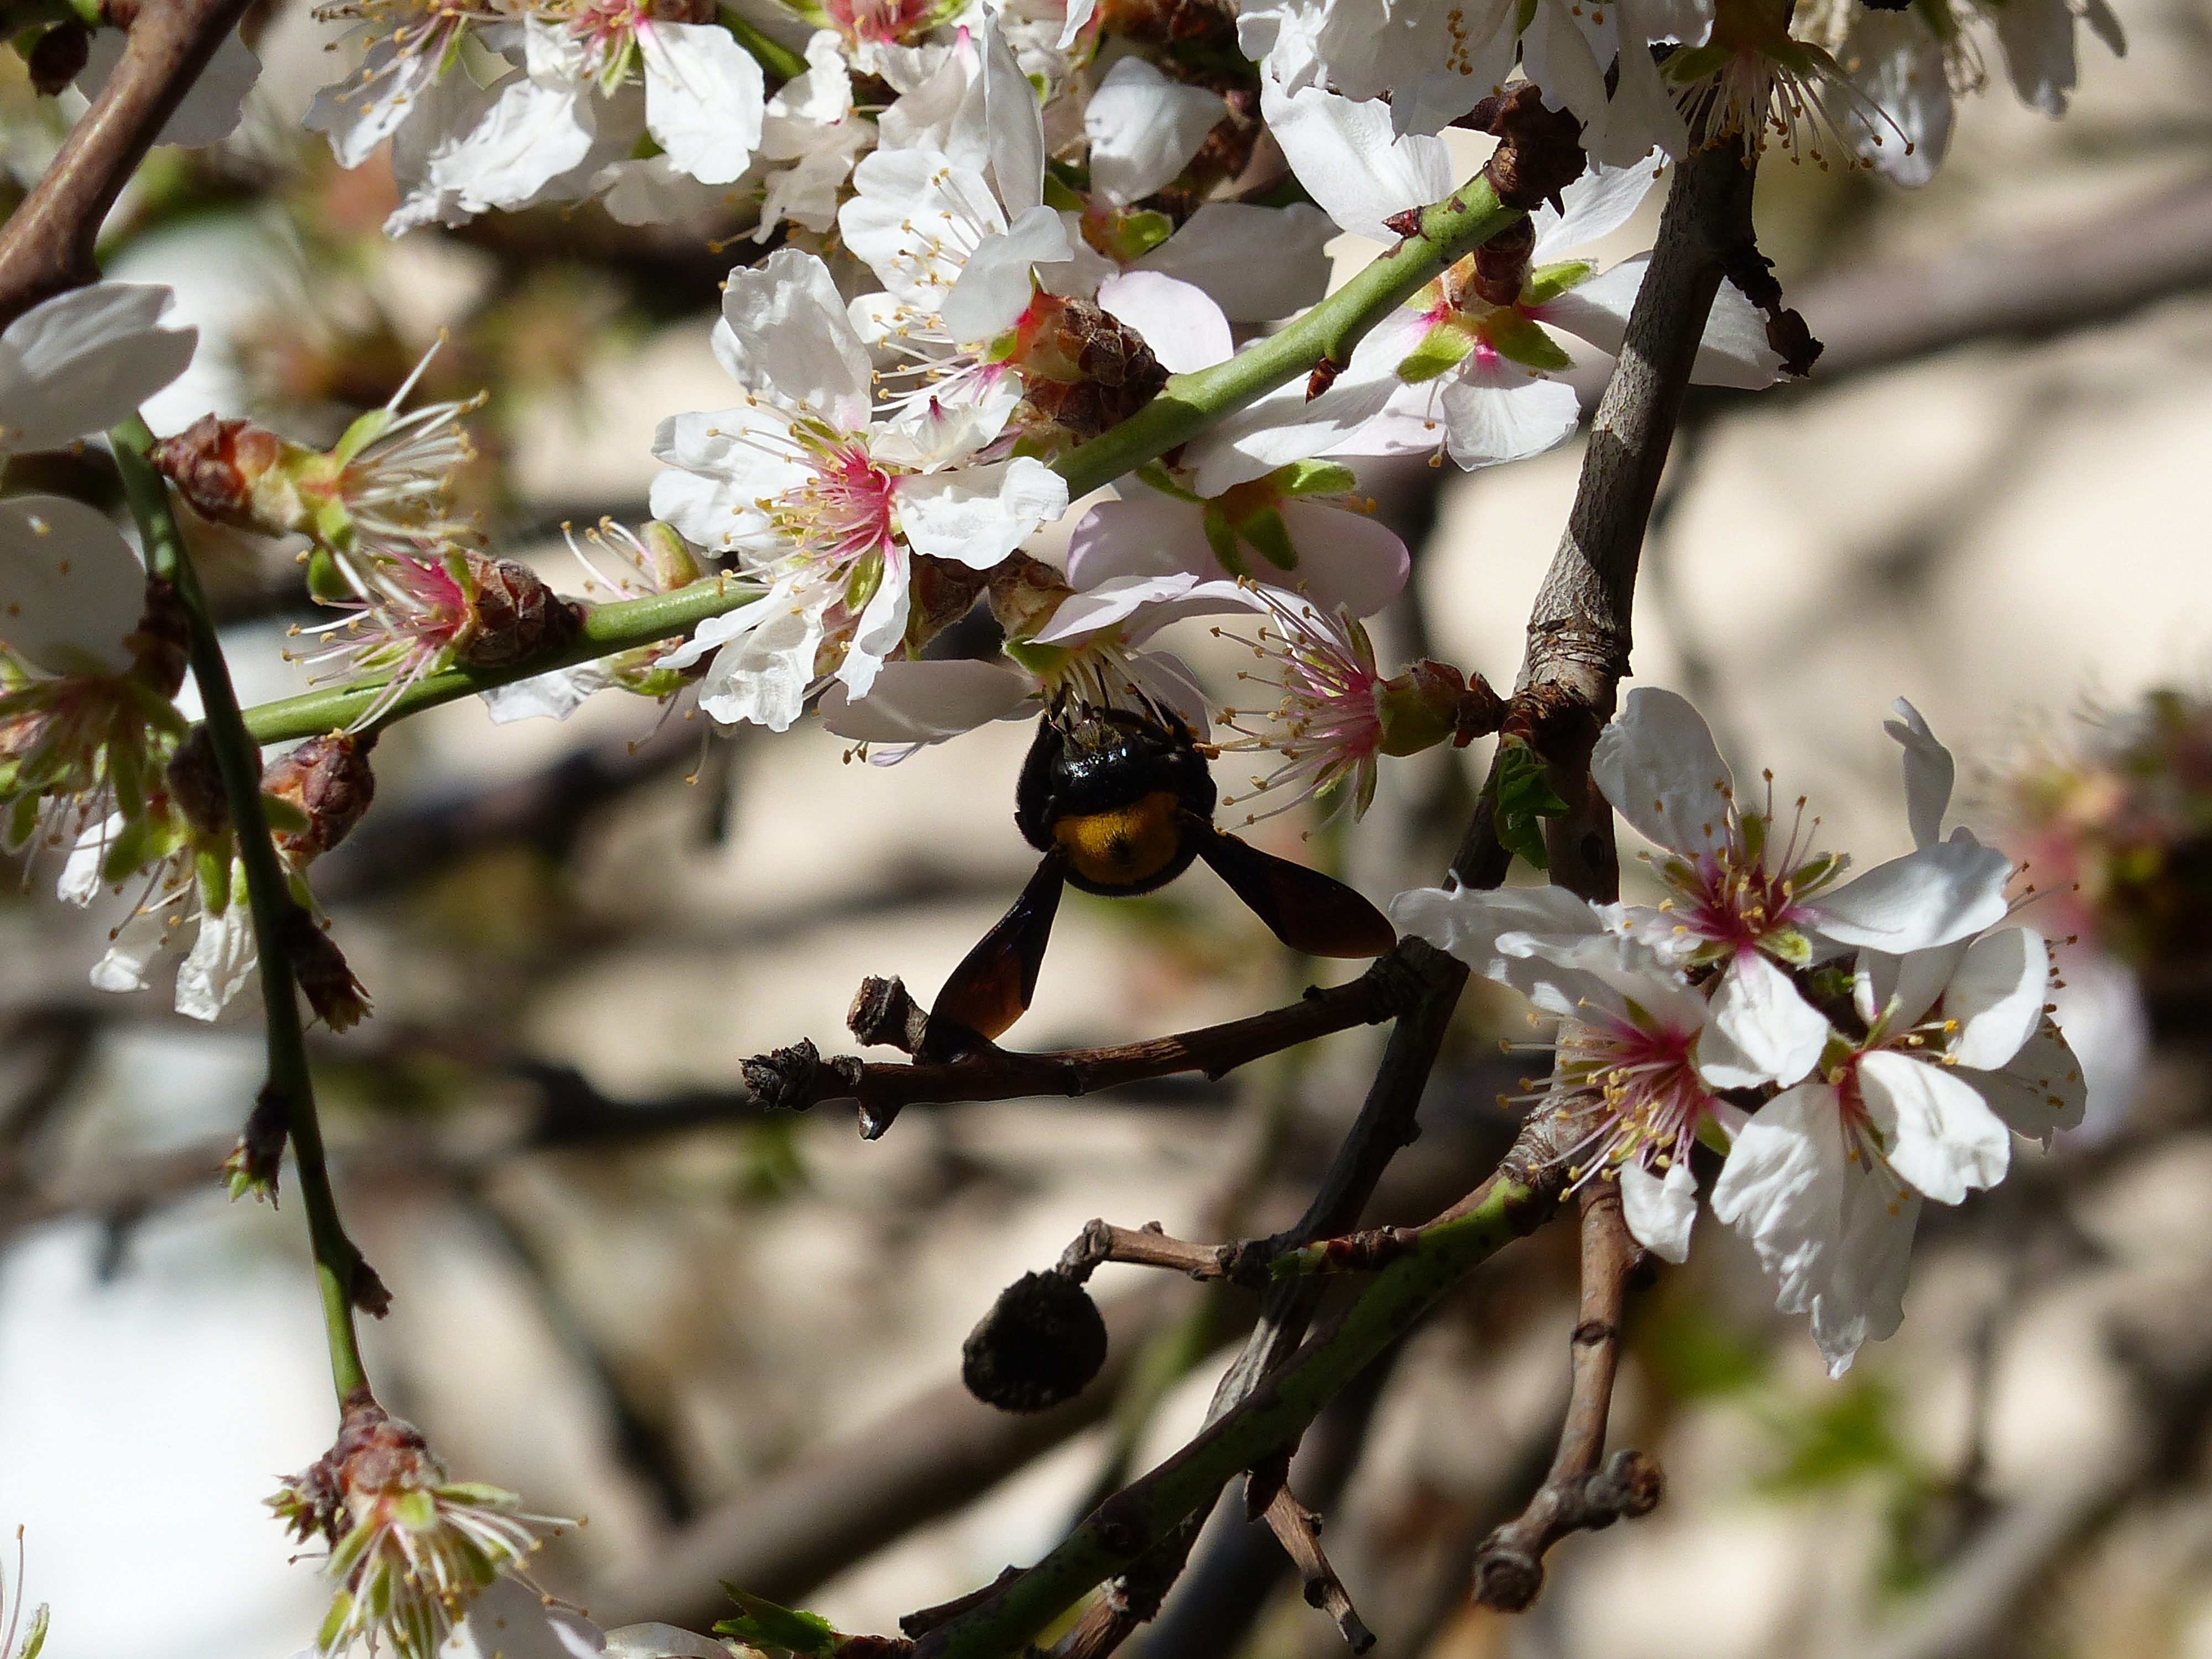
tree, nature, branch, blossom, bird, plant, fruit, flower, spring, produce, insect, botany, flora, fauna, cherry blossom, twig, close up, macro photography, flowering plant, land plant, membrane winged insect